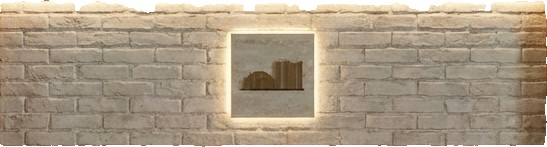
Surface category: wall